1978 24 Hours of Le Mans

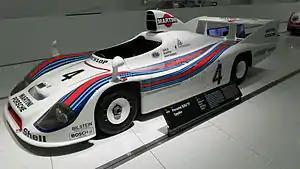
Porsche 936-77

Defending winners, the Martini-Porsche works team, brought back the 936 for its only race of the season. The 2140cc engine with twin KKK (Kühnle, Kopp & Kausch) turbos had been enhanced with quads-cams and at 1.4bar of turbo boost now put out 580 bhp. Wound up to 1.7bar, it was a bit slower at top speed 345 kp/h (215 mph) but overall, with new aerodynamics, much faster around a complete lap. The extra engine power meant higher running temperatures and for the first time, Porsche had water-cooling, combined with its regular air-cooling. The cars were also fitted with the same gearboxes the Can-Am Porsche 917s had used to handle the great engine power.